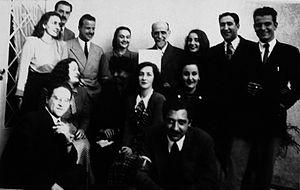
Ida Vitale est une femme de lettres et poétesse uruguayenne.
Emir Rodríguez Monegal, né le 28 juillet 1921 en Uruguay et mort le 14 novembre 1985, est un universitaire, critique littéraire et éditeur dans le domaine de la littérature latino-américaine. Il est souvent appelé par son second nom Emir R. Monegal ou Monegal, ou, par erreur Emir Monegal.